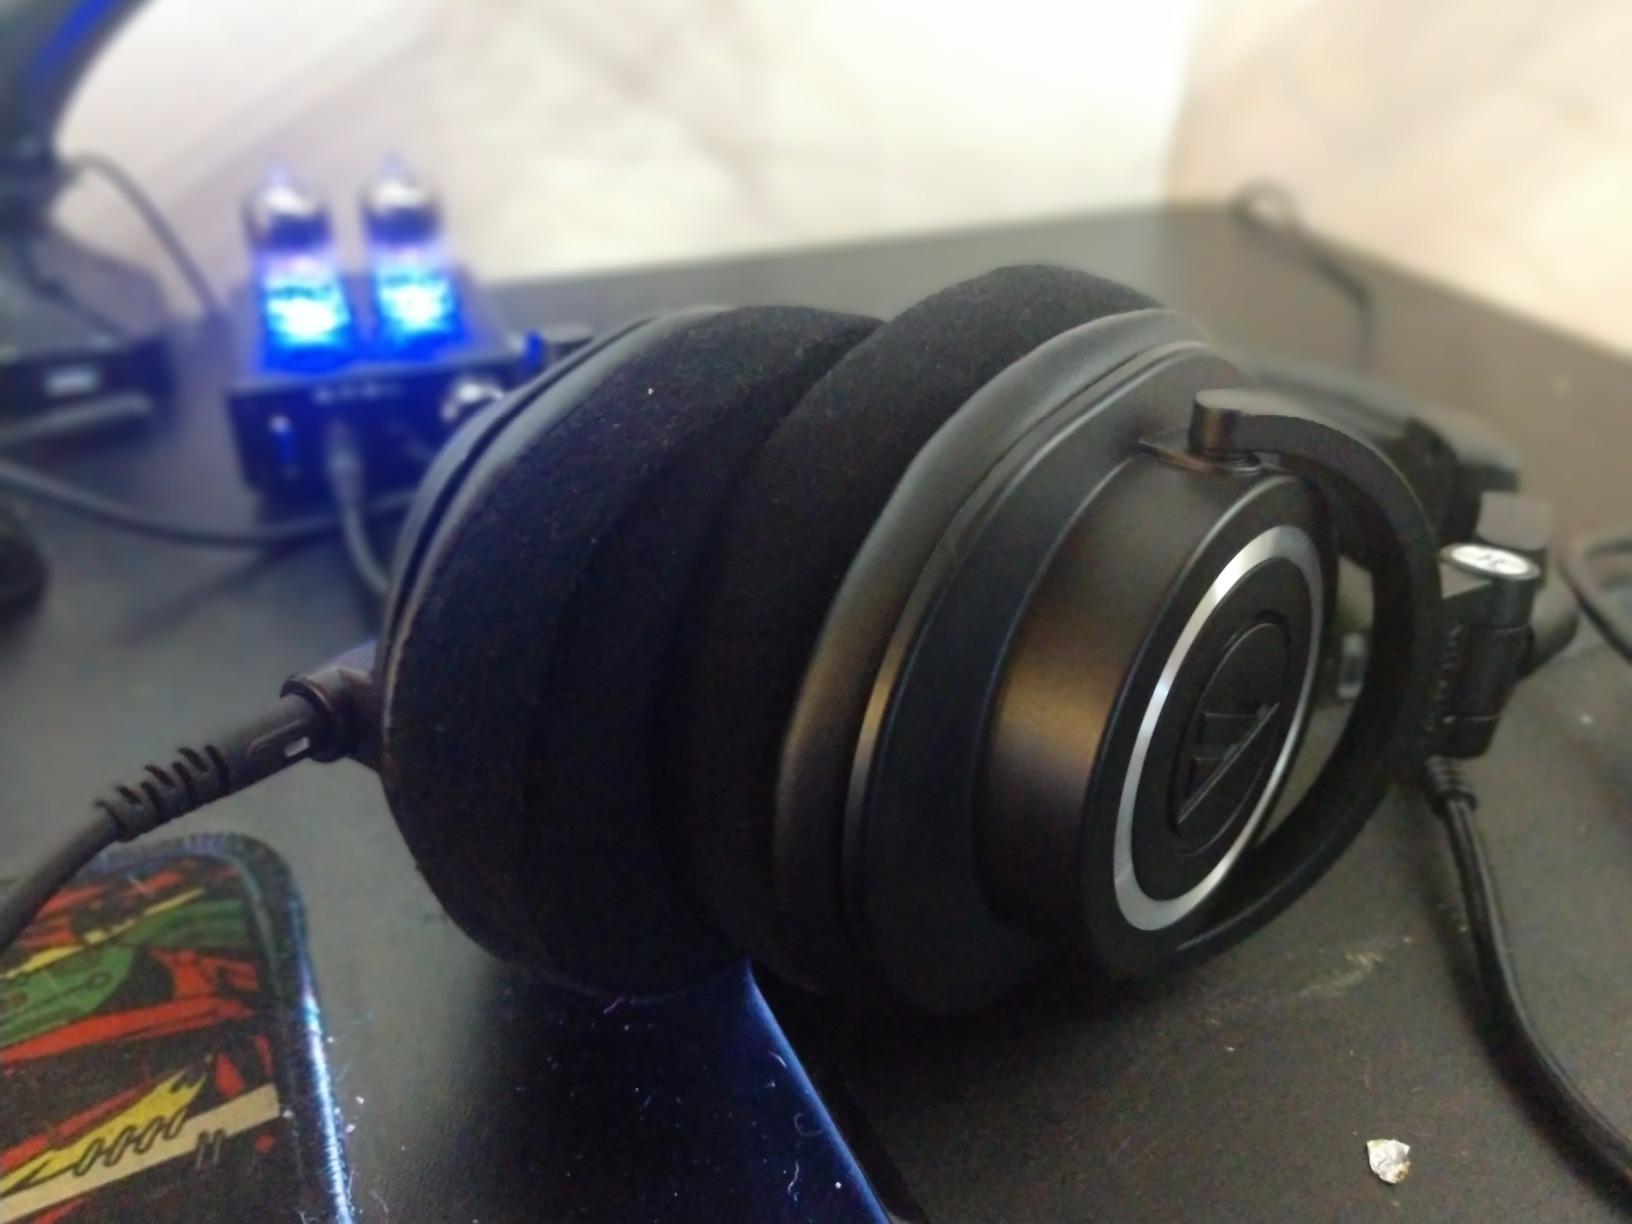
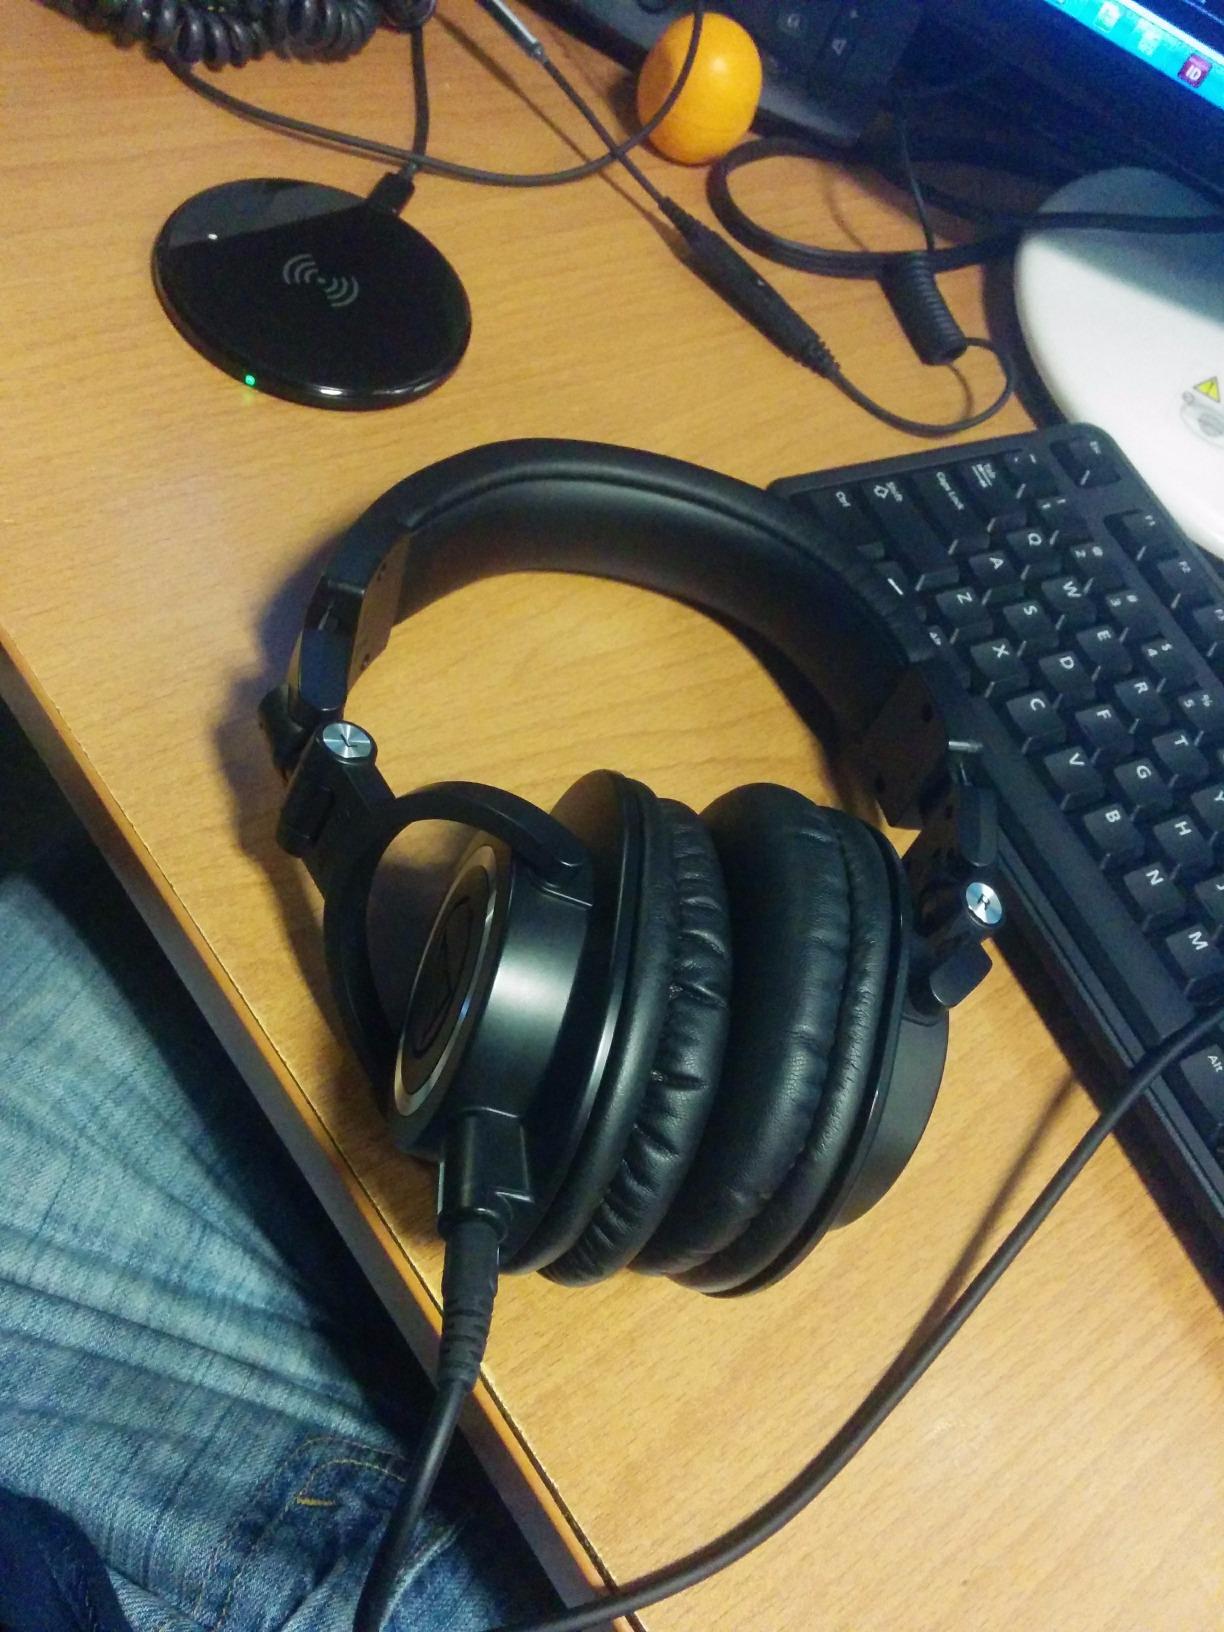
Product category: headphones
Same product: yes